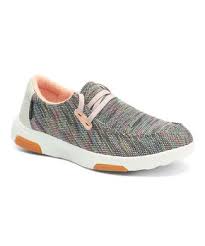
Label: Boat